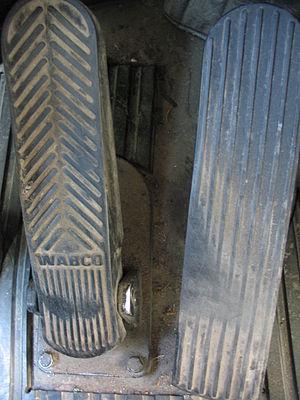
Pédale de frein WABCO sur autocar Setra 215.
WABCO est une entreprise américaine fondée à Pittsburgh en 1869 par George Westinghouse, initialement afin de diffuser la technique du frein à air comprimé pour locomotives, nouvellement créé. Cette technologie marque une avancée décisive pour la sécurité du transport ferroviaire, largement déficiente jusqu'alors.